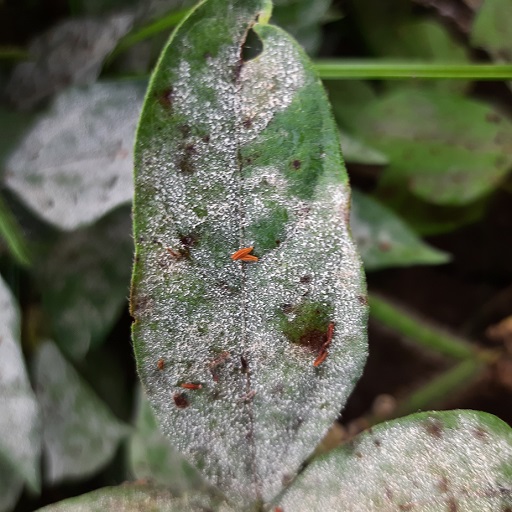
Label: Powdery Mildew